Game jam

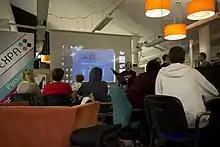
A finished game being presented at Global Game Jam 2014, Jyväskylä, Finland

Some game jams are local events, taking place in universities, conference halls, or other private spaces. The Global Game Jam takes place at the end of January of every year, with over 800 locations in 100+ countries around the world. The Ludum Dare is an example of a virtual game jam, an event where participants largely remain at home, but present their efforts at the conclusion of the jam.